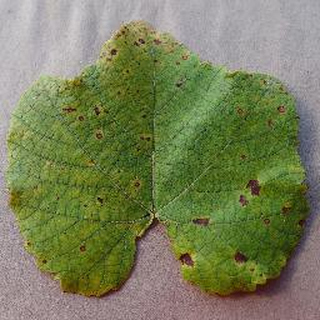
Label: grape_leaf_blight